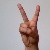
The image shows a hand gesture representing the letter 'V' in Indian Sign Language.